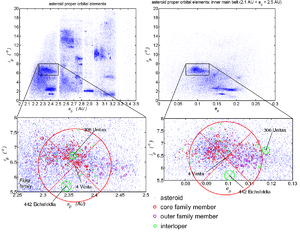
La famille de Vesta est un groupe d'astéroïdes dans la partie interne de la ceinture d'astéroïdes. Cette famille est nommée d'après son membre le plus important, Vesta, et ses membres sont appelés des vestoïdes.